Roman Reigns

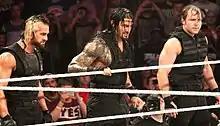
The Shield in April 2014

In March, The Shield began a feud with Kane, turning face in the process. At WrestleMania XXX on April 6, The Shield defeated Kane and The New Age Outlaws (Billy Gunn and Road Dogg). The feud with Kane also prompted The Shield to sever ties with Triple H, who reformed Evolution to counteract them. The Shield defeated Evolution at both Extreme Rules on May 4 and Payback on June 1 in a No Holds Barred elimination match, in which no members of The Shield were eliminated. The following night on "Raw", Rollins turned on The Shield and aligned himself with Triple H and The Authority.